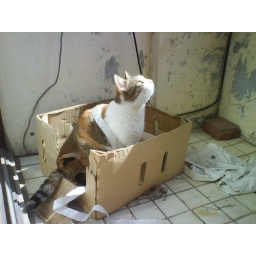
MeiMei's having sun bath in the most dirty balcony of our building..orz